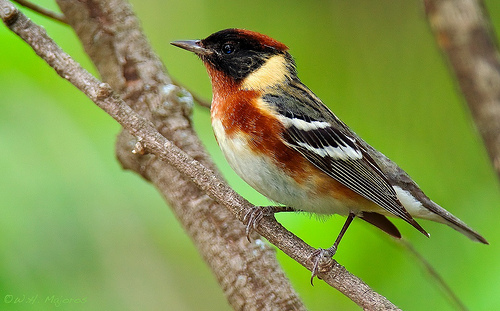
small bird with a black head, reddish brown breast and nape, white belly, and black and white wings.
this bird has a white breast, belly and vent, red throat and side, and black wings with white wing bars.
a small bird with black and reddish brown crown, cream and black nape with grey coverts and white wingbars.
this is a bird with a white belly, brown throat and side, black wing and head and a brown nape.
this colorful bird has a red breast, flack face, and white winglines ont black feathers.
a small bird with brownish neck, small pointy beak, and white belly.
this bird has wings that are black and has a red bellya bird with white belly and breast, black eyebrow, black and white wingbars, the bill is short and pointed
this bird has wings that are black and has a red chest
this bird has a brown crown, black and white primaries, and a white belly.
Species: Bay Breasted Warbler